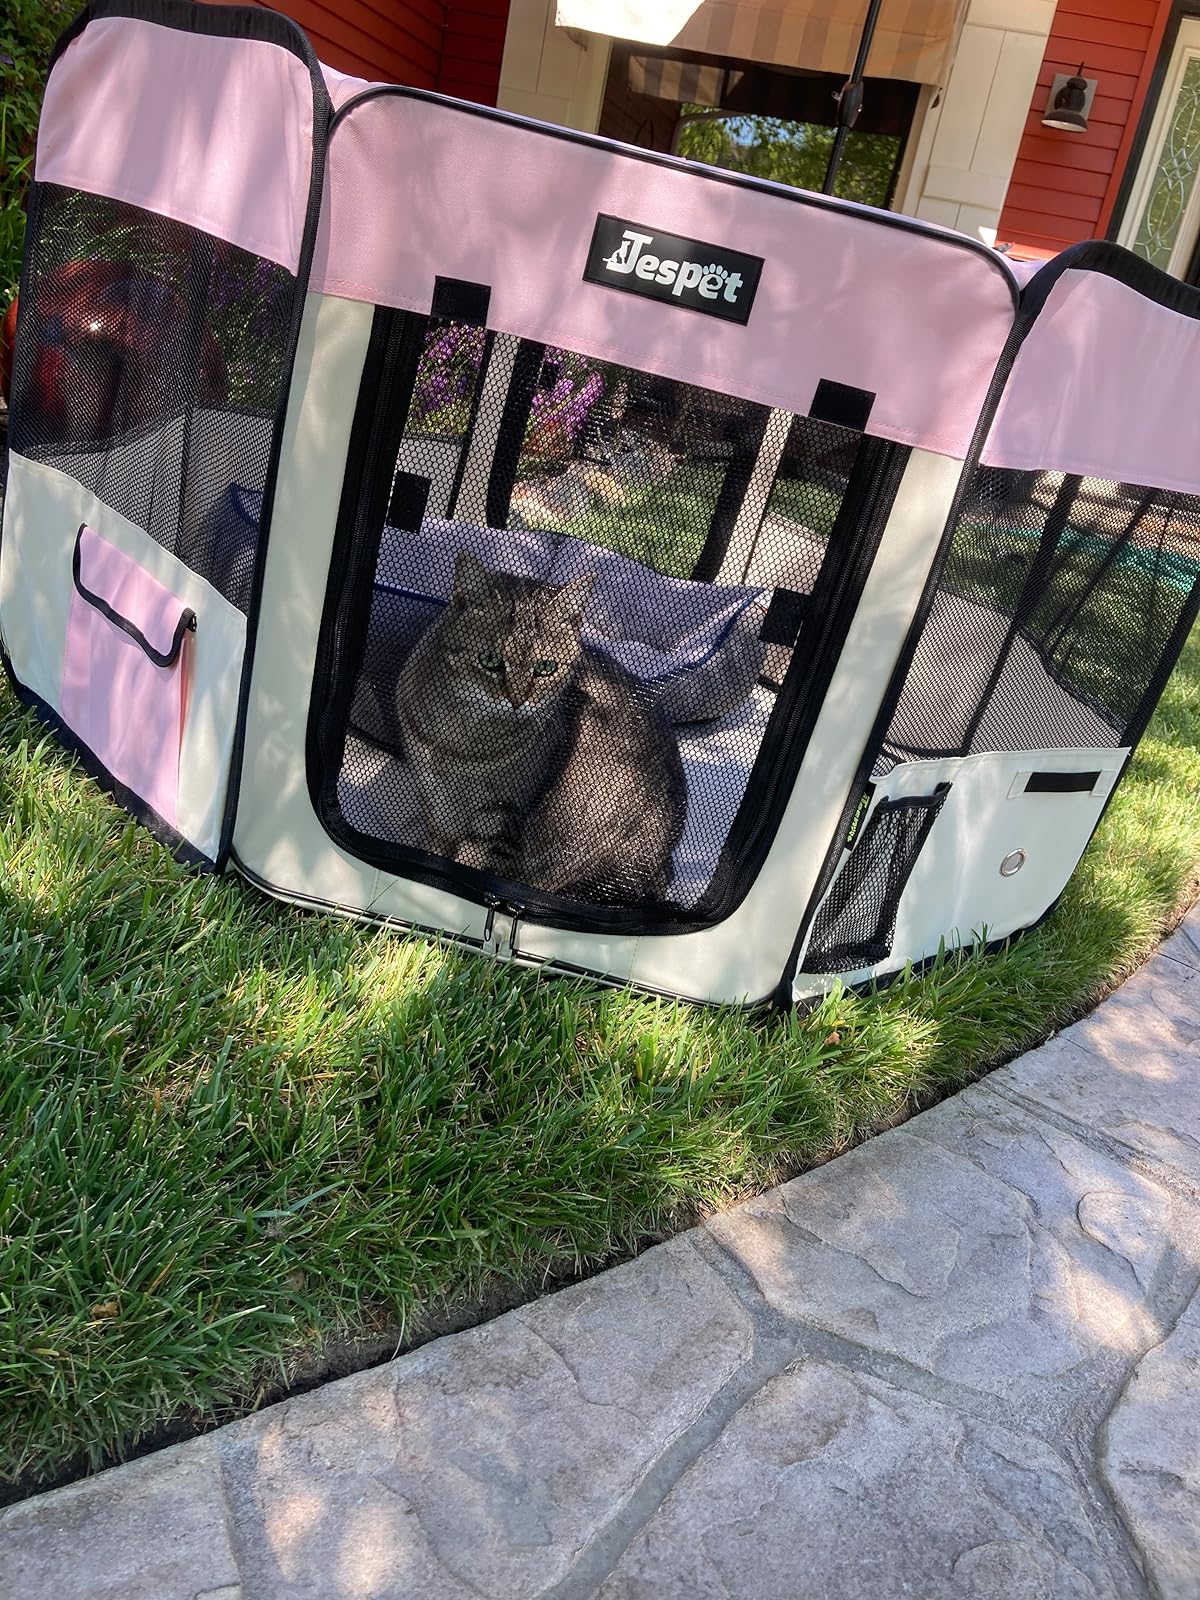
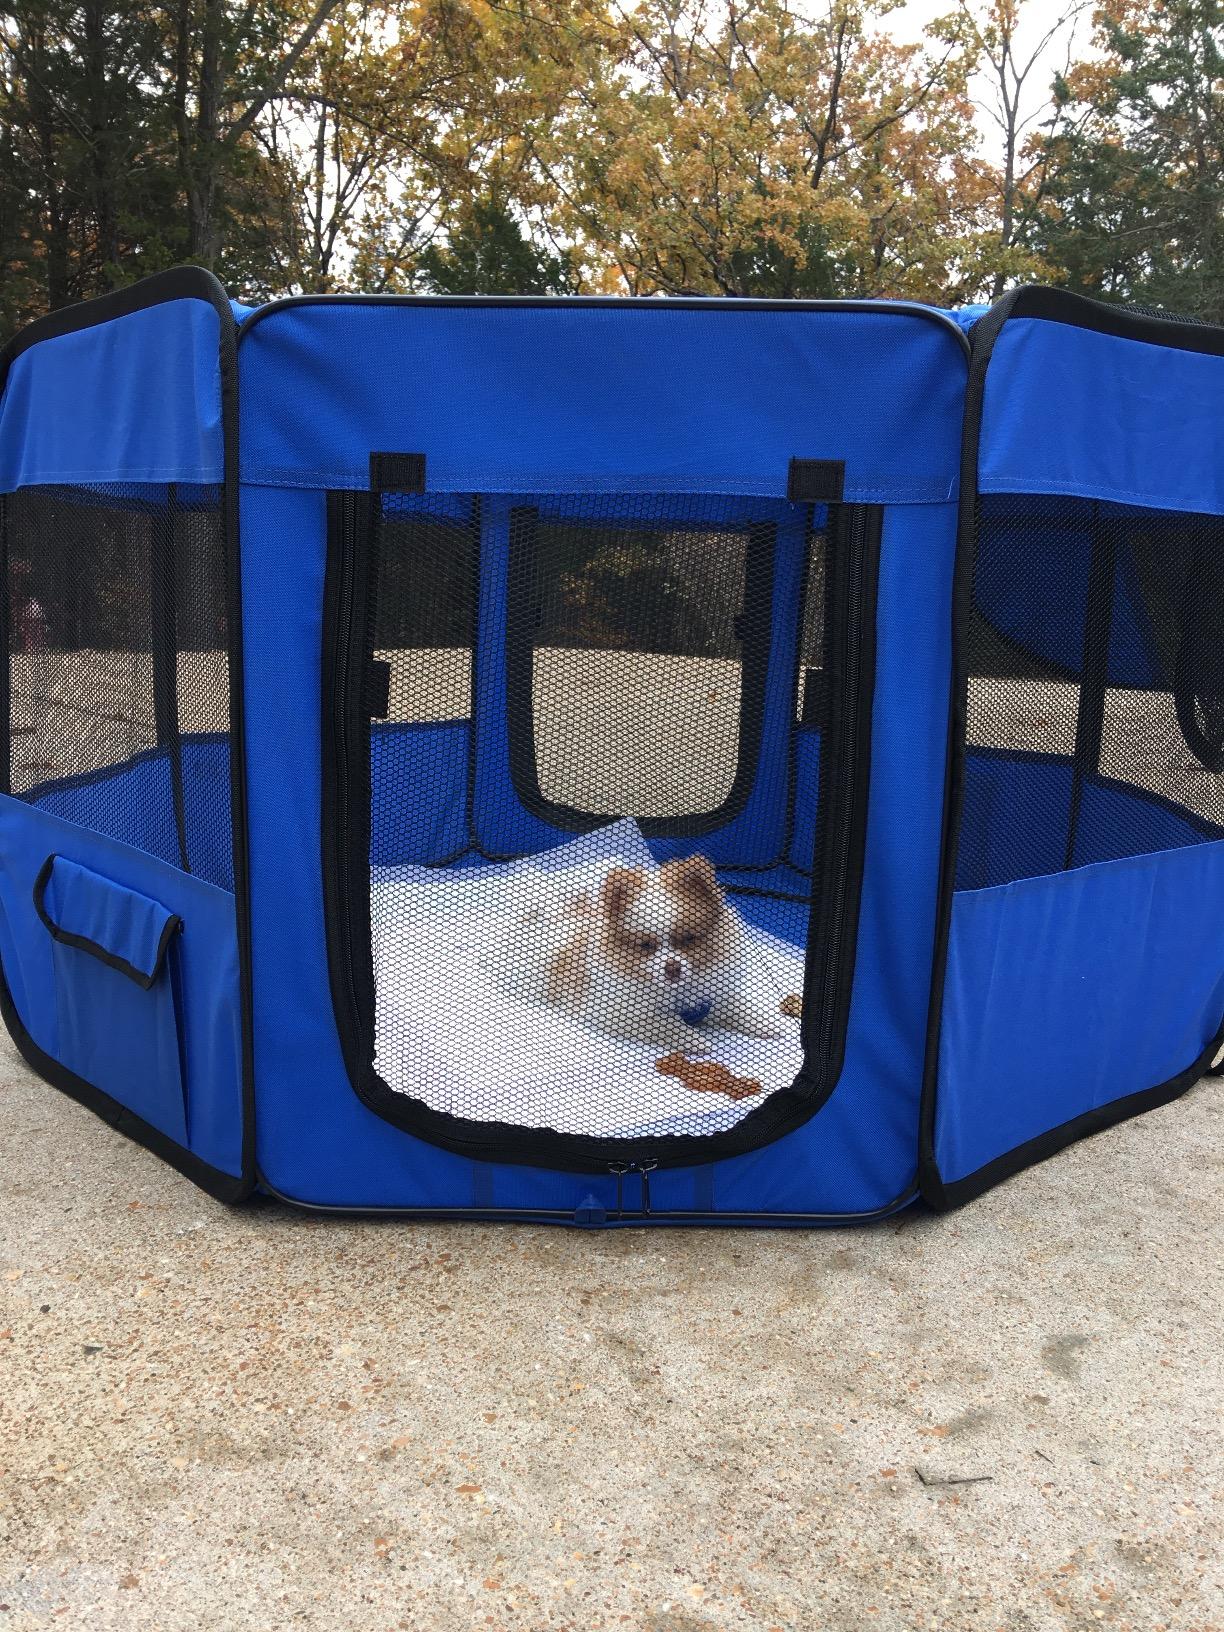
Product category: items_kennel
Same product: no